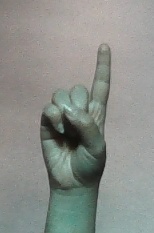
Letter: bb